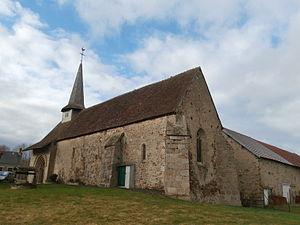
Eglise de la conversion de St-Paul de Villard (France)
Cet article recense les monuments historiques de la Creuse, en France.
Villard est une commune française située dans le département de la Creuse en région Nouvelle-Aquitaine.